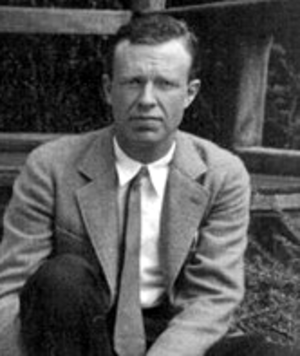
Adolfo Bioy Casares, né le 15 septembre 1914 à Buenos Aires et mort dans la même ville le 8 mars 1999, est un écrivain argentin.